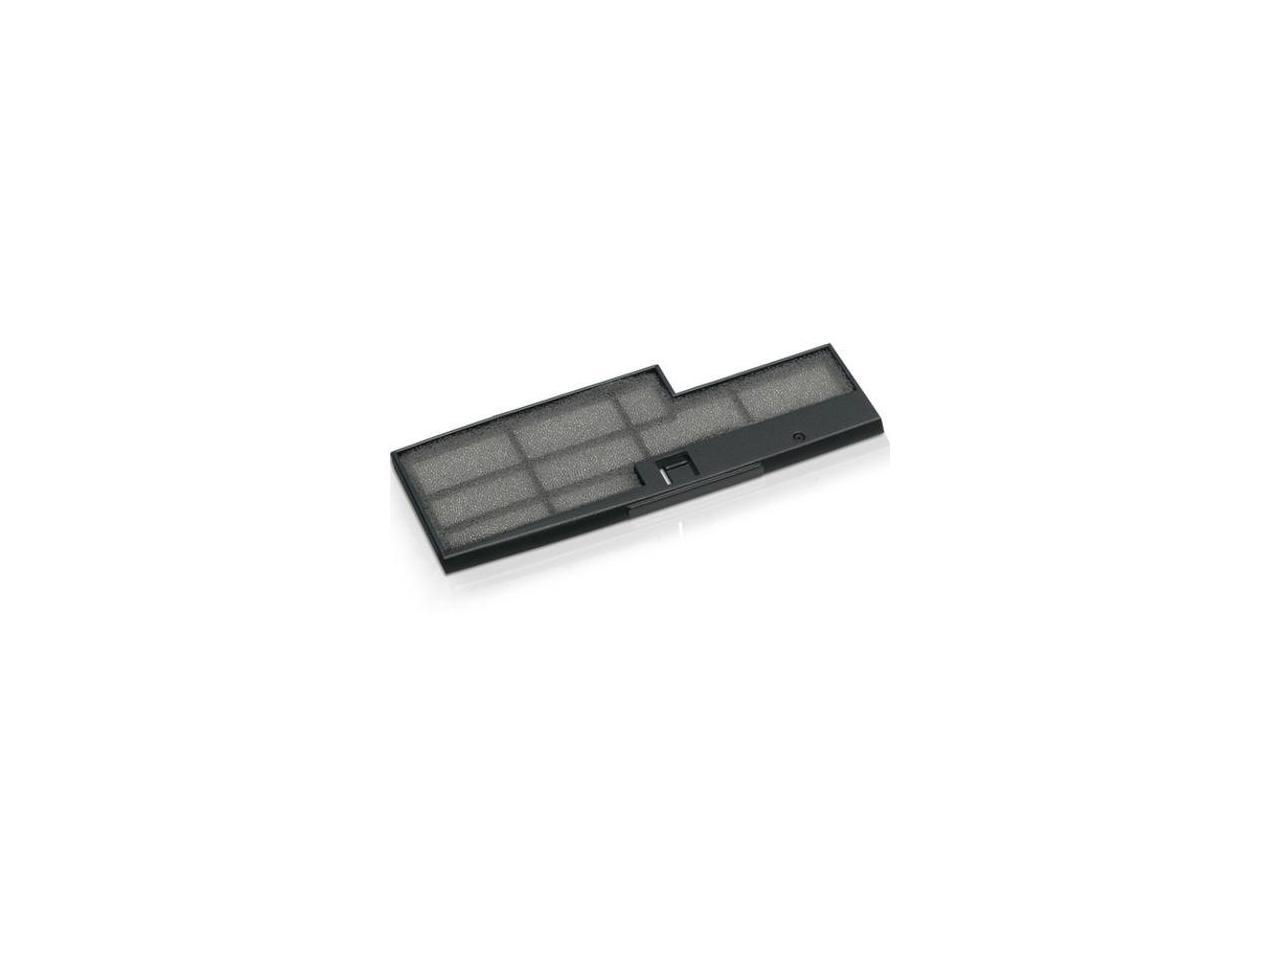
Epson Replacement Air Filter
Brand: Epson
Category: Electronics > Print, Copy, Scan & Fax > Printer, Copier & Fax Machine Accessories > Printer Consumables > Printer Filters > Air Printer Filters